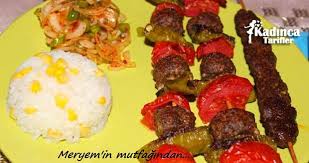
Yemek: kebap